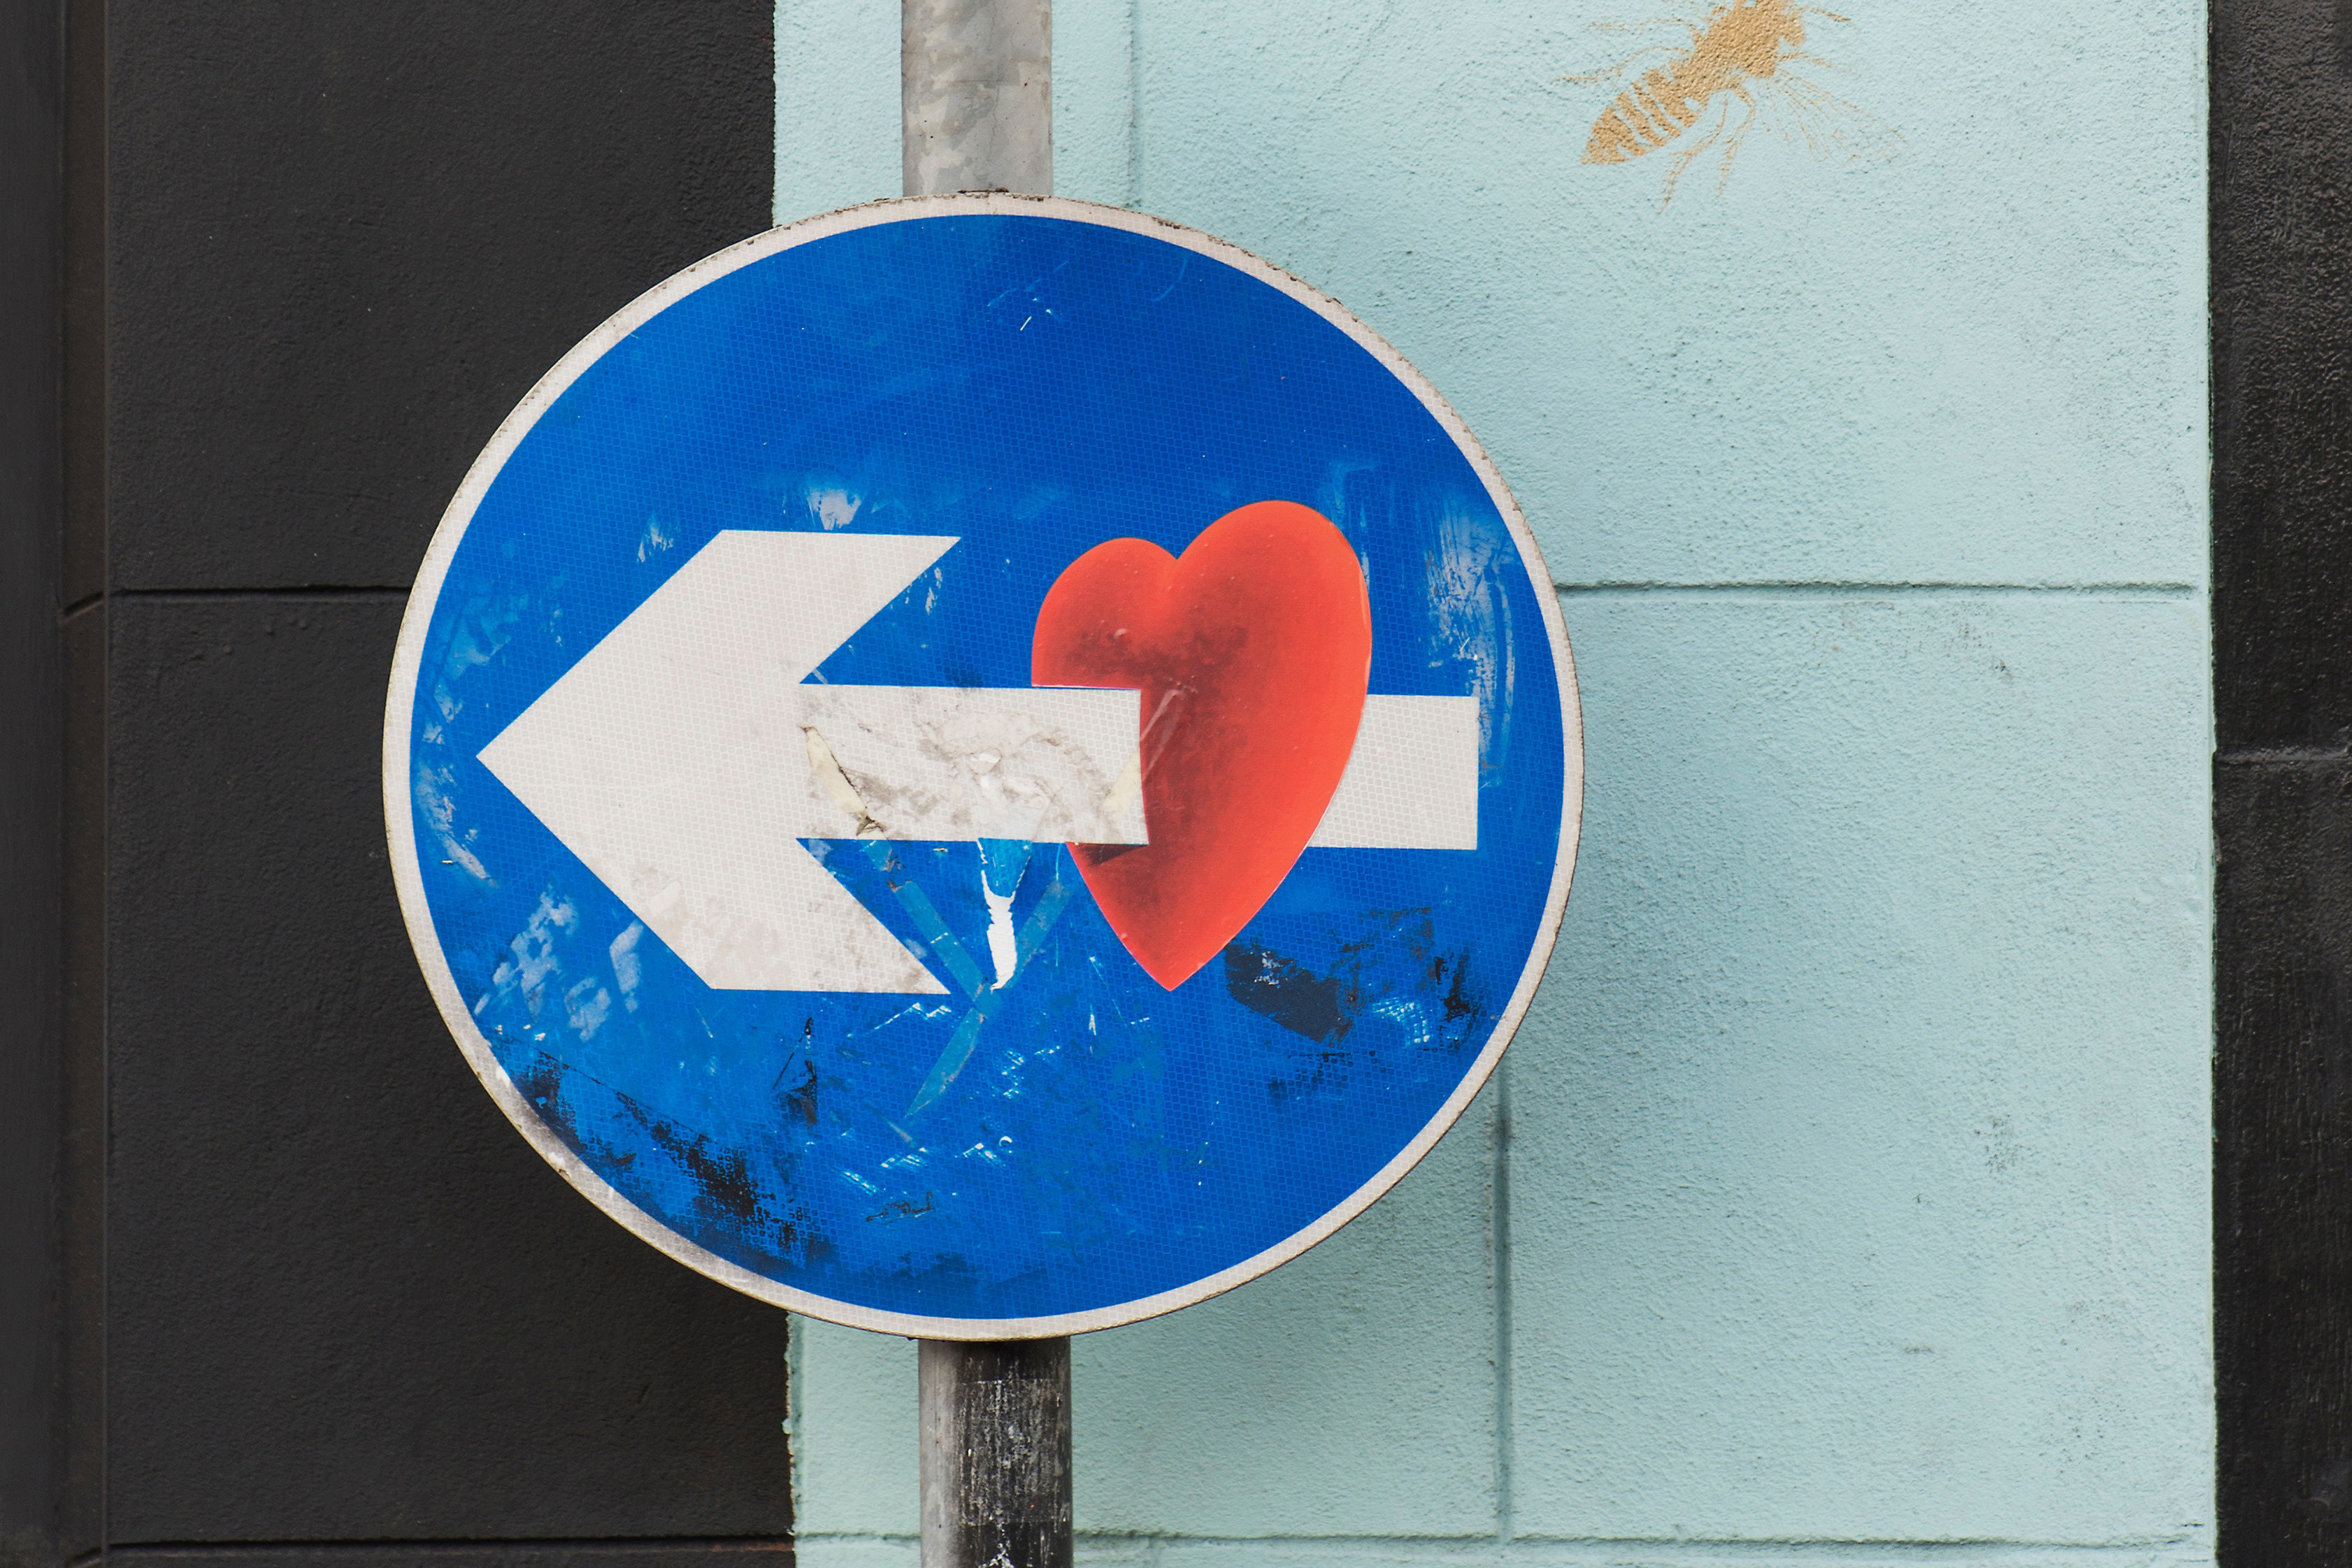
blue, red, sign, signage, wall, traffic sign, heart, circle, symbol, number, art